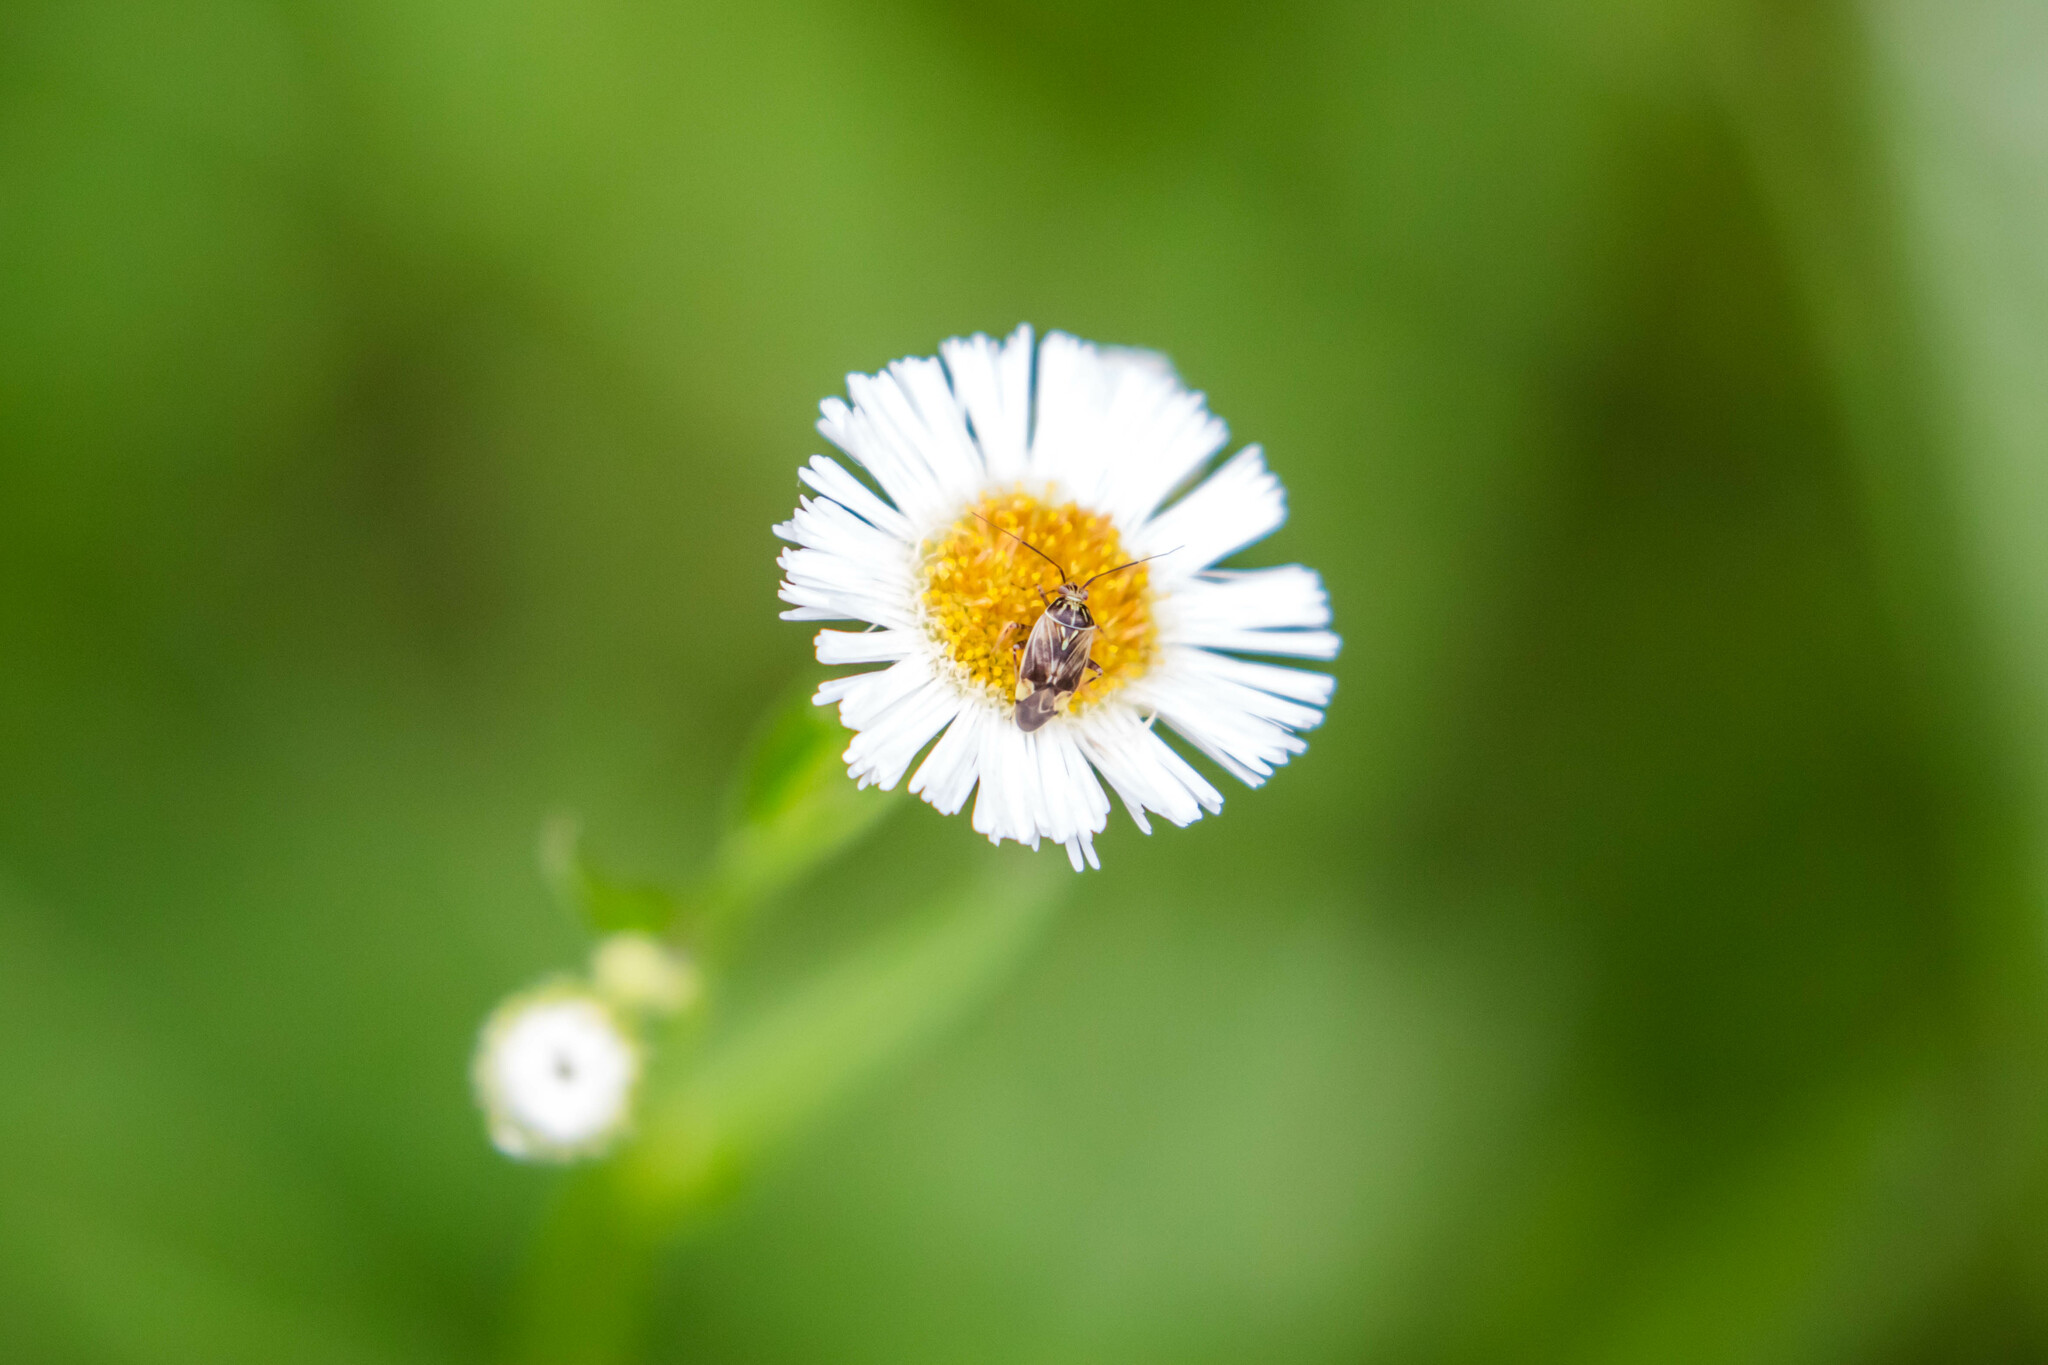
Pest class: lygus_bug